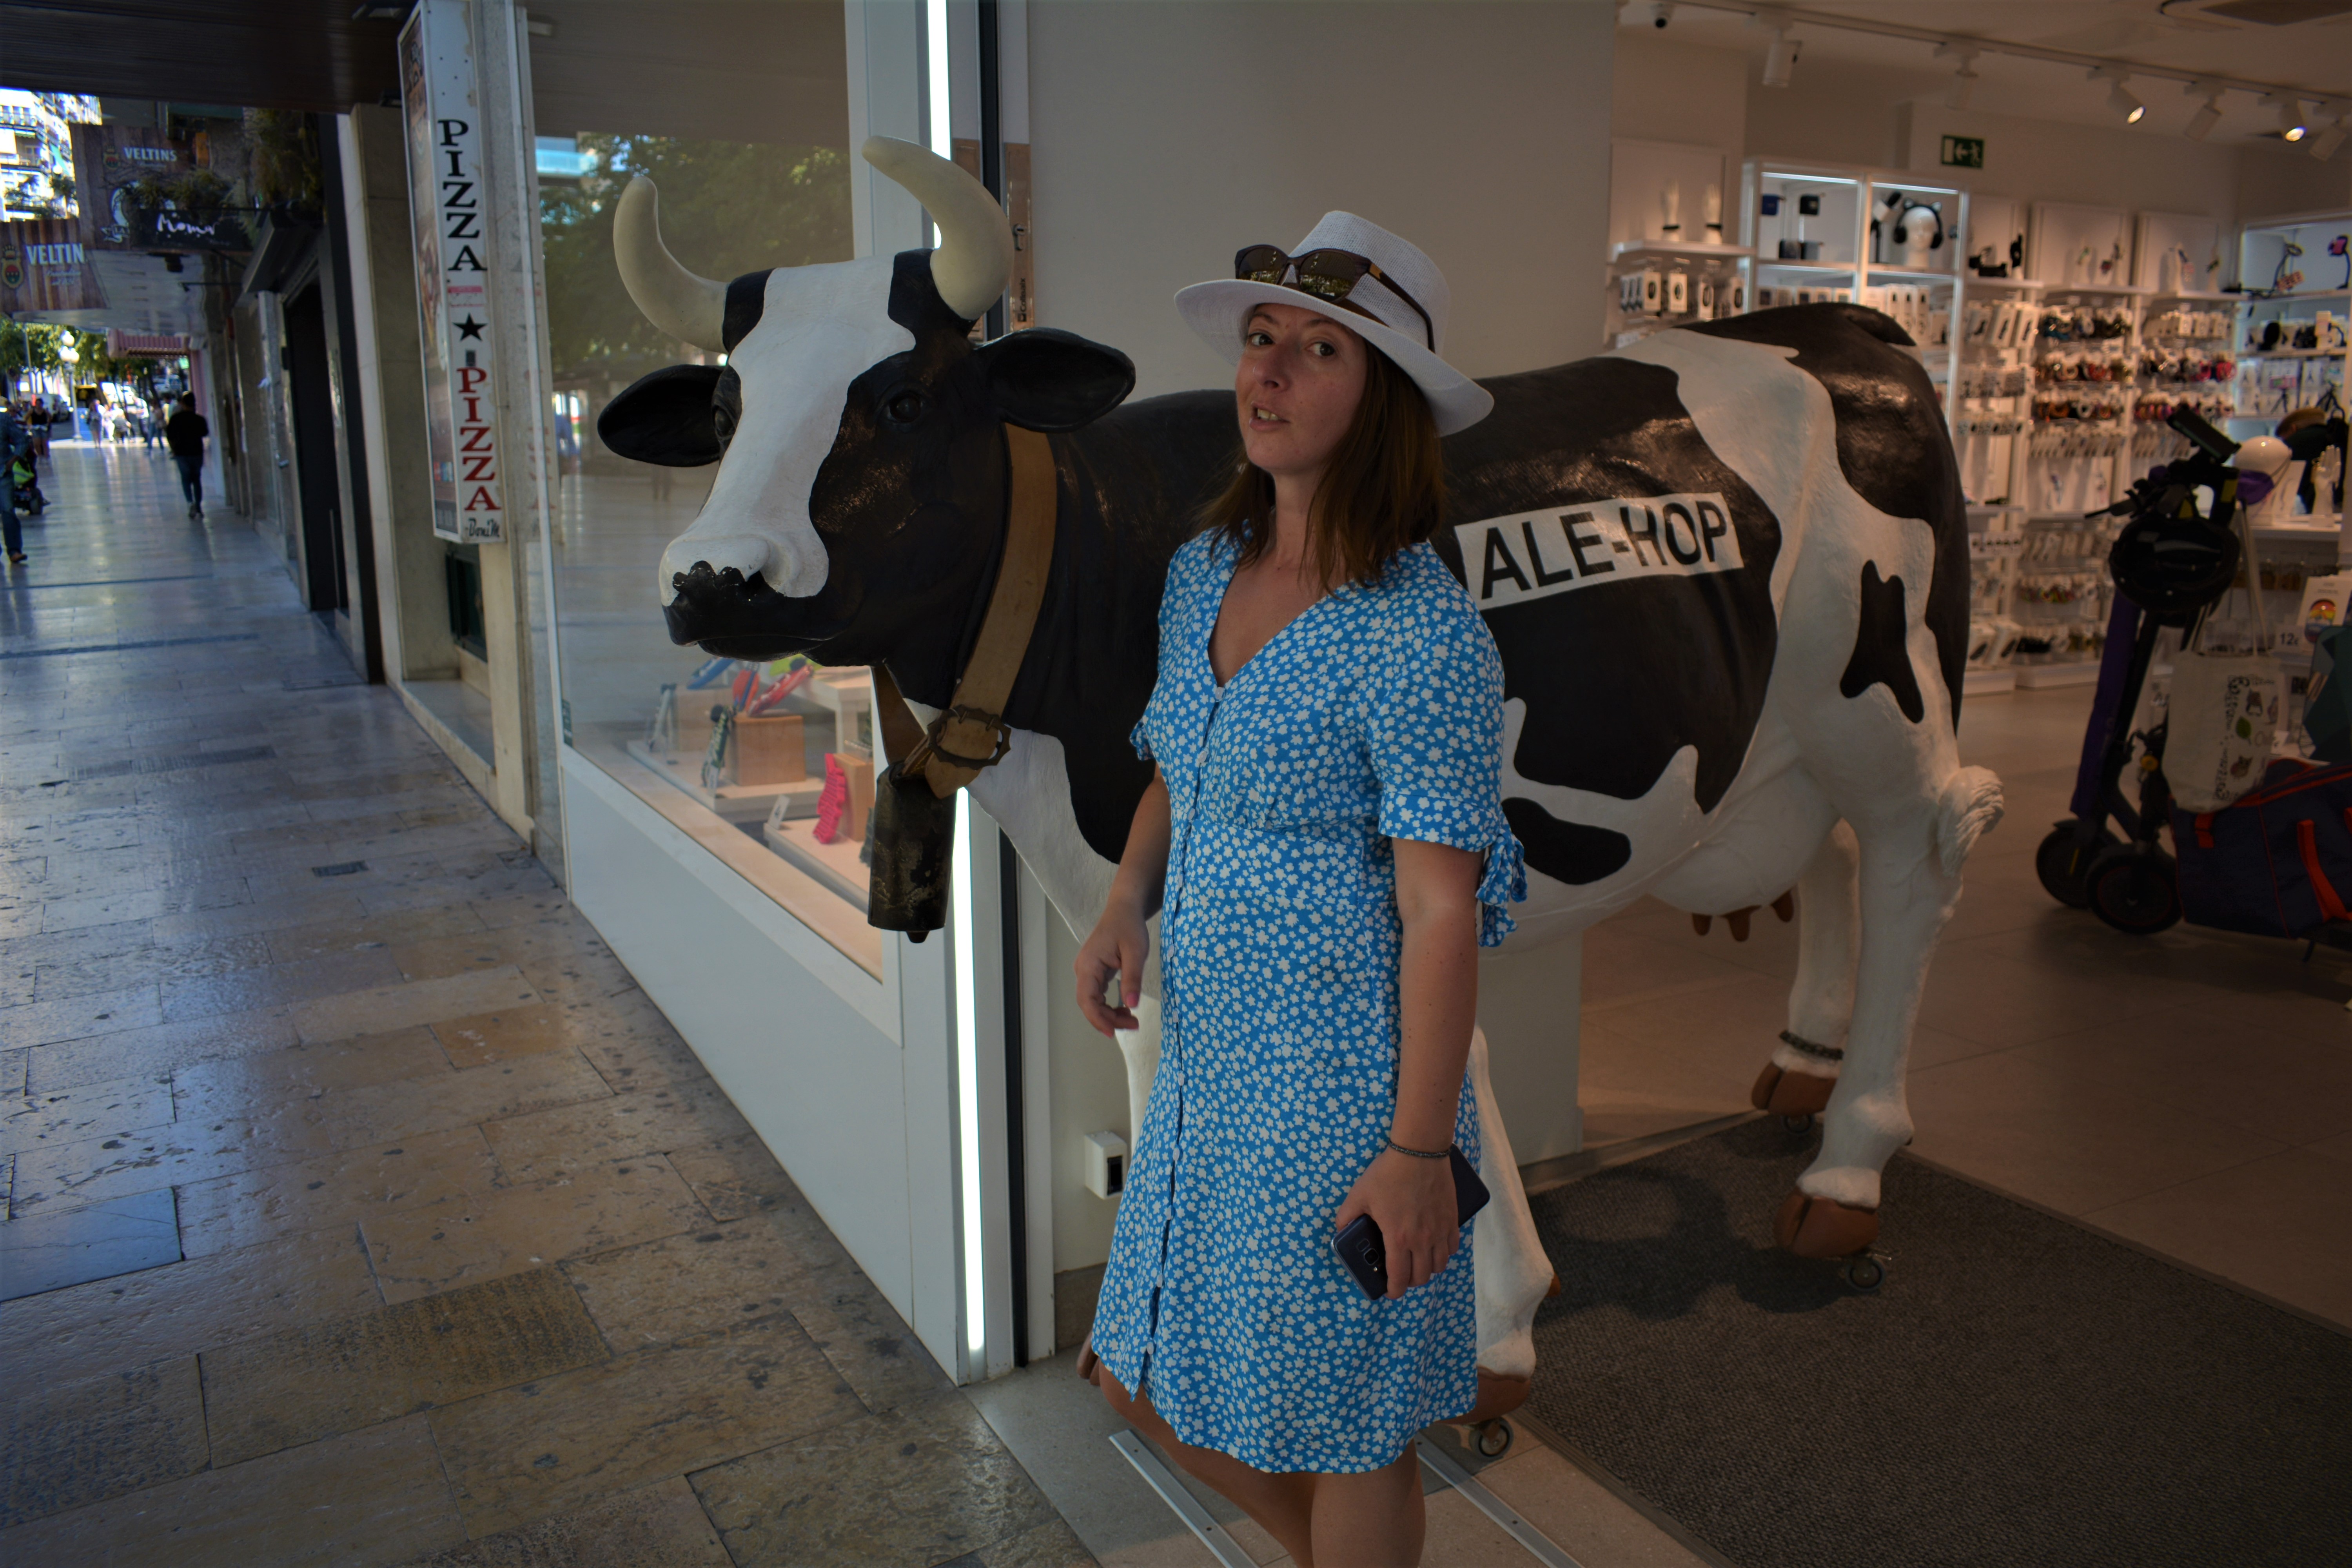
girl, woman, pattern, fashion, street fashion, hat, standing, eyewear, sun hat, fashion design, automotive design, event, fun, flooring, design, retail, Luggage and bags, fur, shopping, handbag, bag, t shirt, room, visual arts, baseball cap, tourism, cap, dairy cow, leisure, fashion accessory, necklace, livestock, tourist attraction, bovine